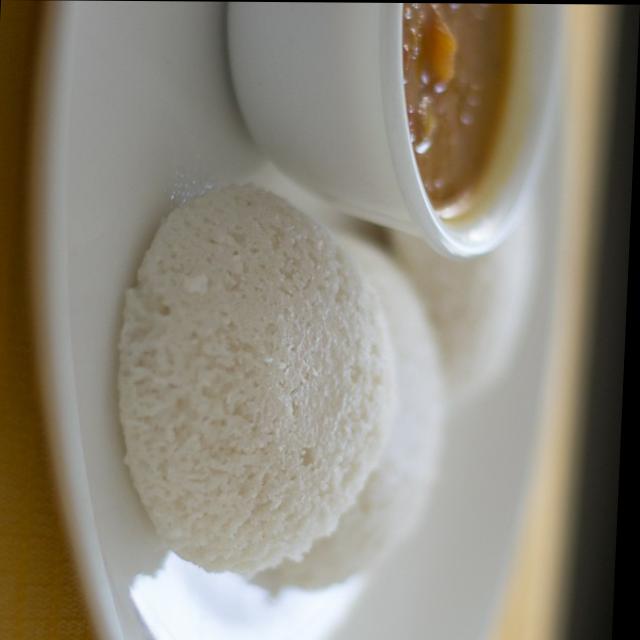
Dish: idli